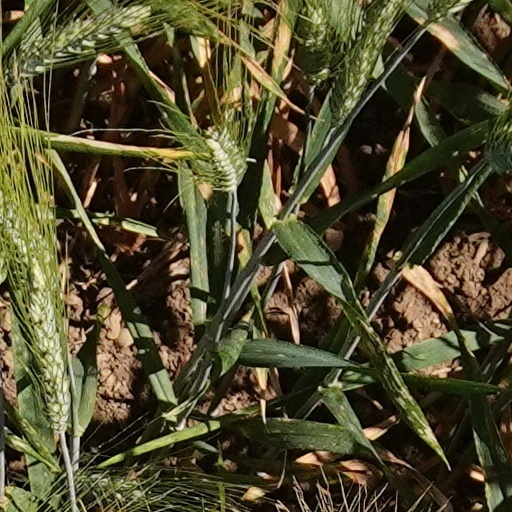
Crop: wheat